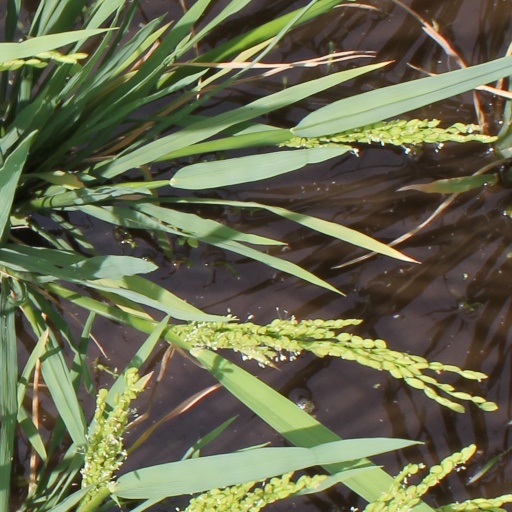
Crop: rice